Nélson Semedo

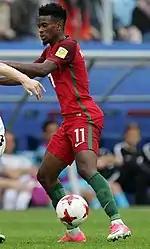

On 23 September 2020, Semedo moved to English Premier League club Wolverhampton Wanderers in a three-year contract (with an option of two further years) for an initial transfer fee of €30 million (approx. £27.5 million, with a potential further £9.2 million in add-ons) paid by Wolves.